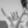
ASL letter: Y